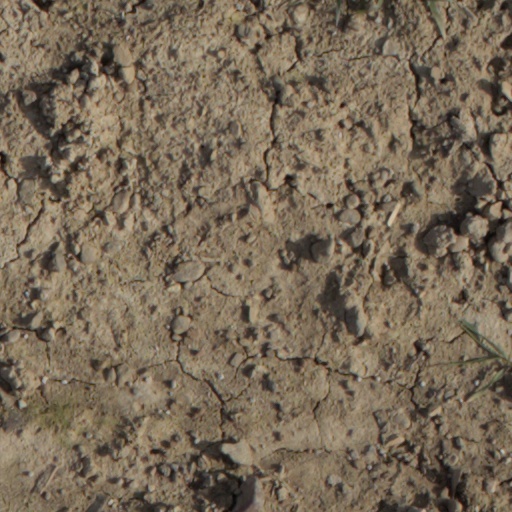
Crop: wheat